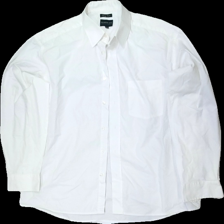
View: front
Type: Shirt
Category: Men
Brand: Not in the list
Brand text on label: number one kappahl
Colors: White
Material: 80% bomull 20% polyester
Pattern: Other
Cut: Regular
Size: L
Season: All
Stains: Minor
Damage: gula fläckar runt krage
Damage location: top center
Price range: <50
Recommended usage: Export
Description: vit skjorta med ficka